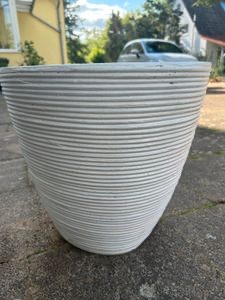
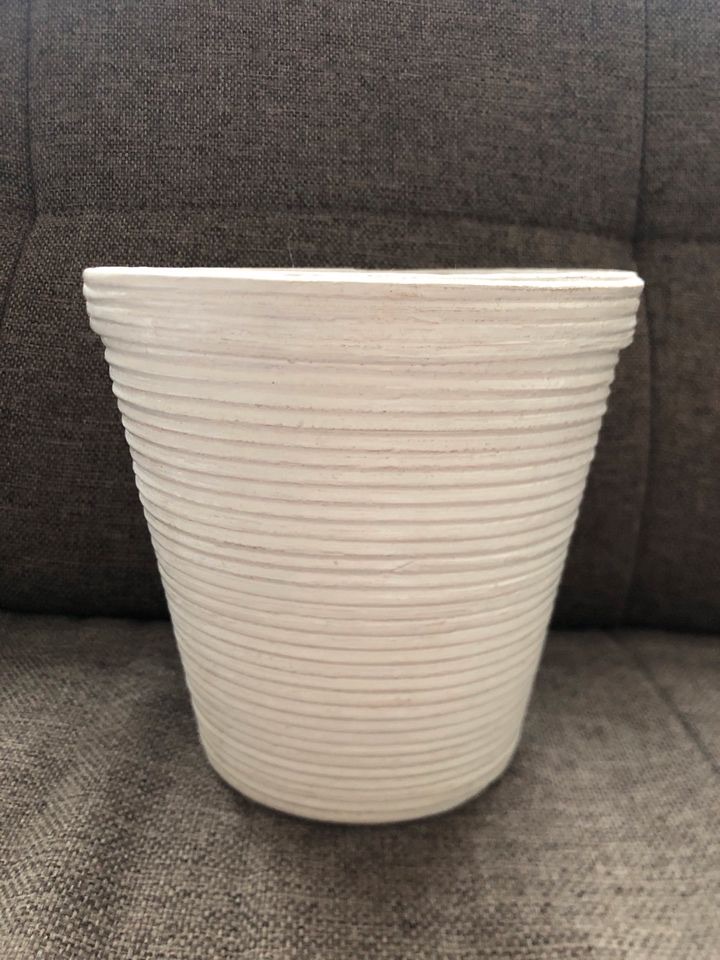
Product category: misc
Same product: yes